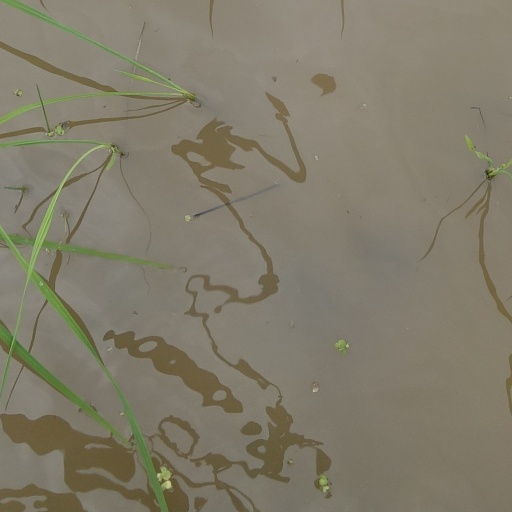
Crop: rice